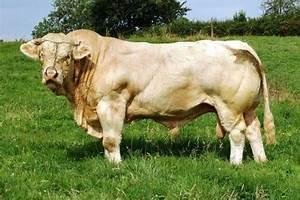
cow